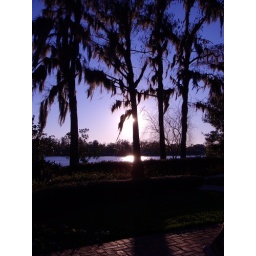
sky and palm trees in Orlando